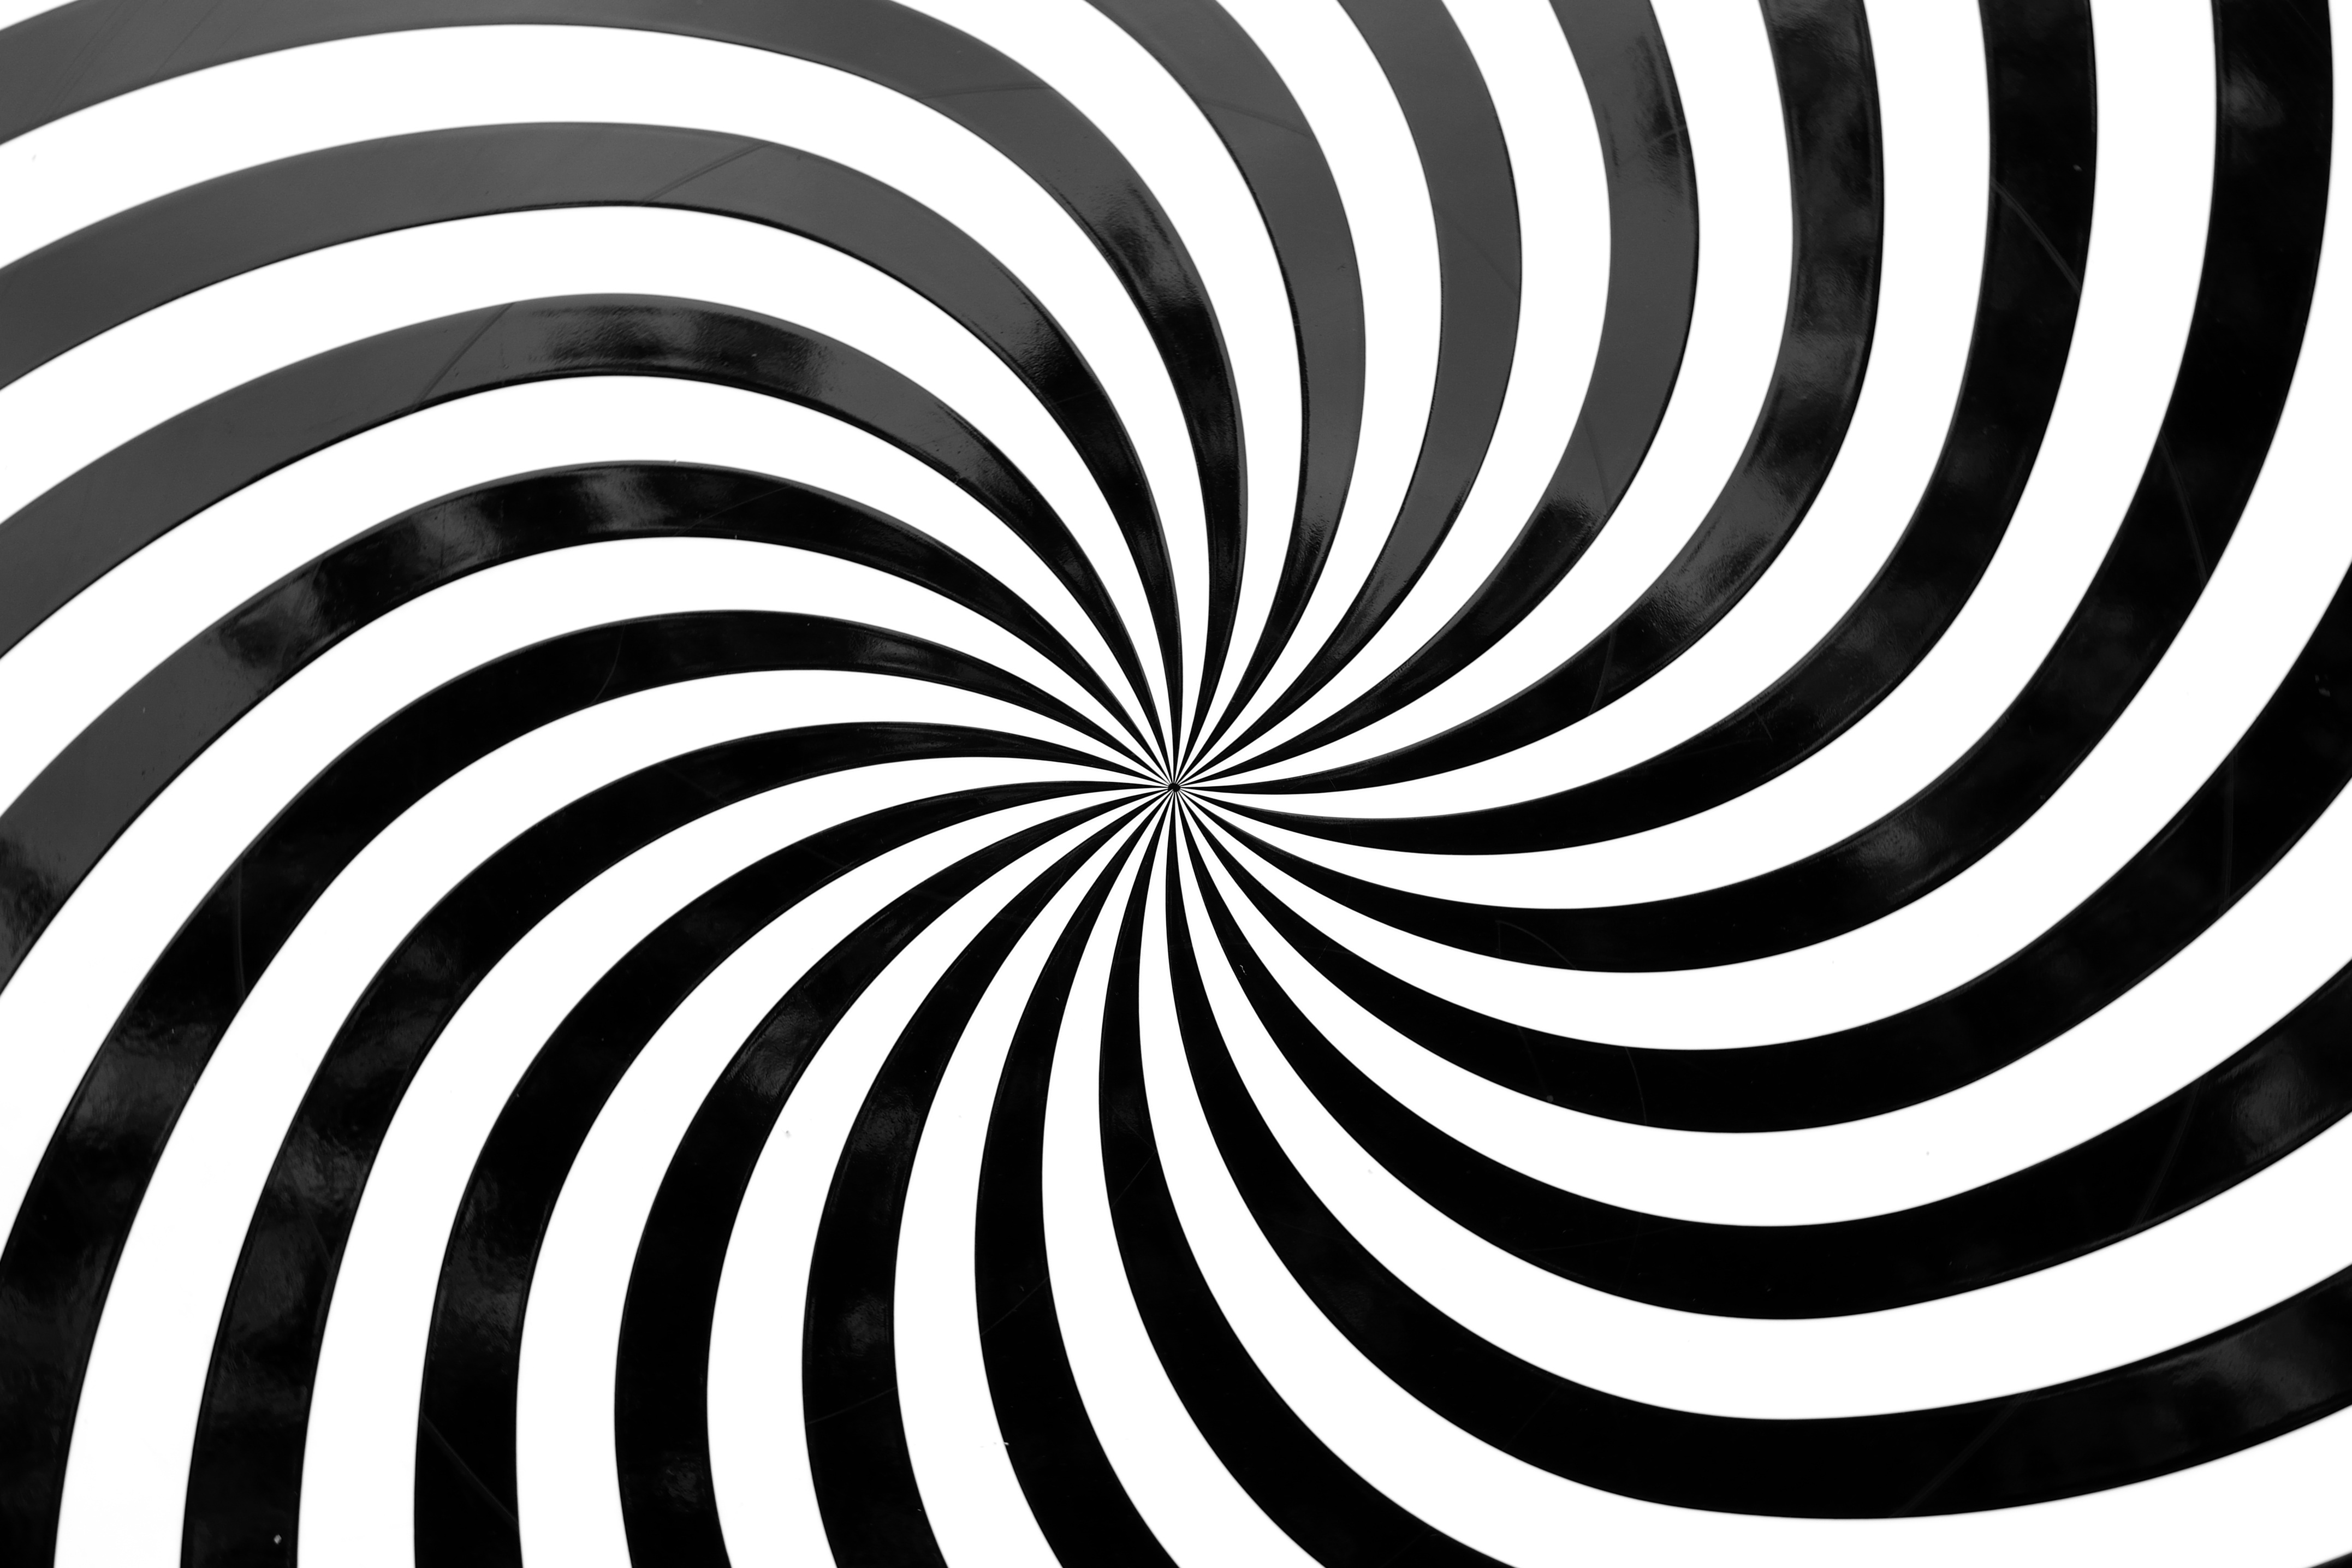
black and white, spiral, pattern, line, monochrome, circle, zebra, font, illustration, design, symmetry, see, illusion, graphic, center, image, shape, deception, optical deception, sense, monochrome photography, perceiving, horse like mammal